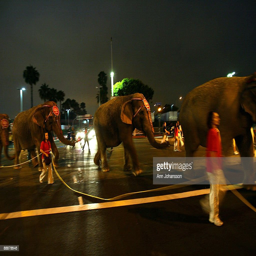
elephants walk hours before a memorial service for rhythm and blues artist is to take place at the same location